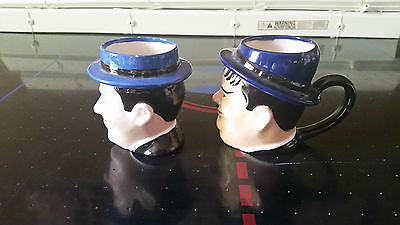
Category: mug